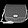
Label: Bag